Landegode Lighthouse

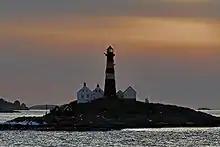
View of the lighthouse

The lighthouse was built in 1902 and automated in 1988. The lighthouse was listed as a protected site in 1999. The red, round, iron tower is tall and it has two white horizontal stripes painted on the tower. The 1,460,000-candela light can be seen for about . The light sits at an elevation of above sea level. It emits three flashes of white light every 40 seconds. The light is active from dusk to dawn from 4 August until 2 May each year. The light is not active in the summer due to the midnight sun in the region.